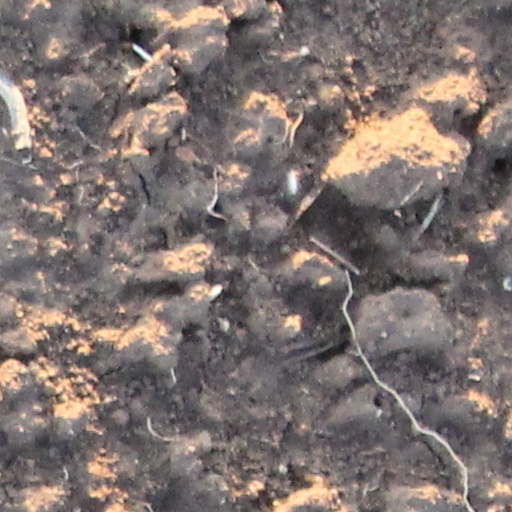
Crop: wheat